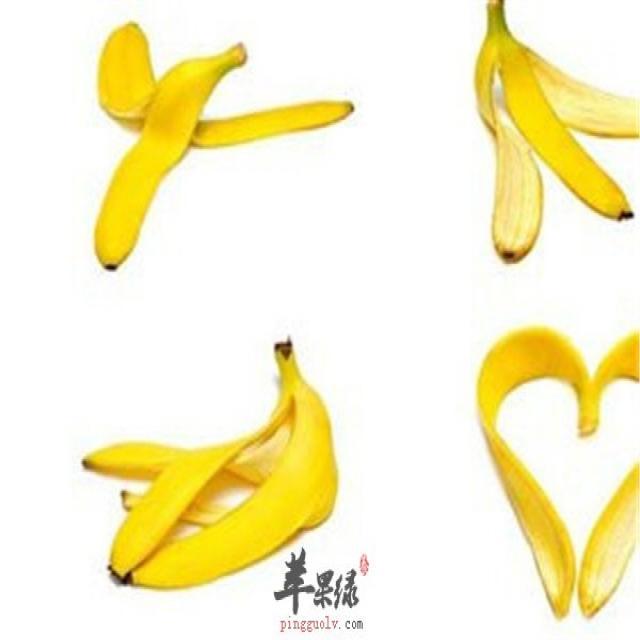
Label: bananas